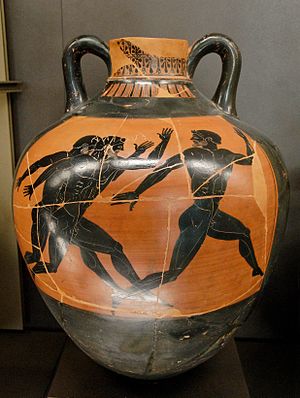
Atletik
En grækisk vase fra 500 f.Kr. med motiv fra en løbekonkurrence
Atletik er en idrætsgren som af består af et antal løbe-, spring- og kastediscipliner. Ordet atletik stammer fra det græske ord athlos, som betyder konkurrence.